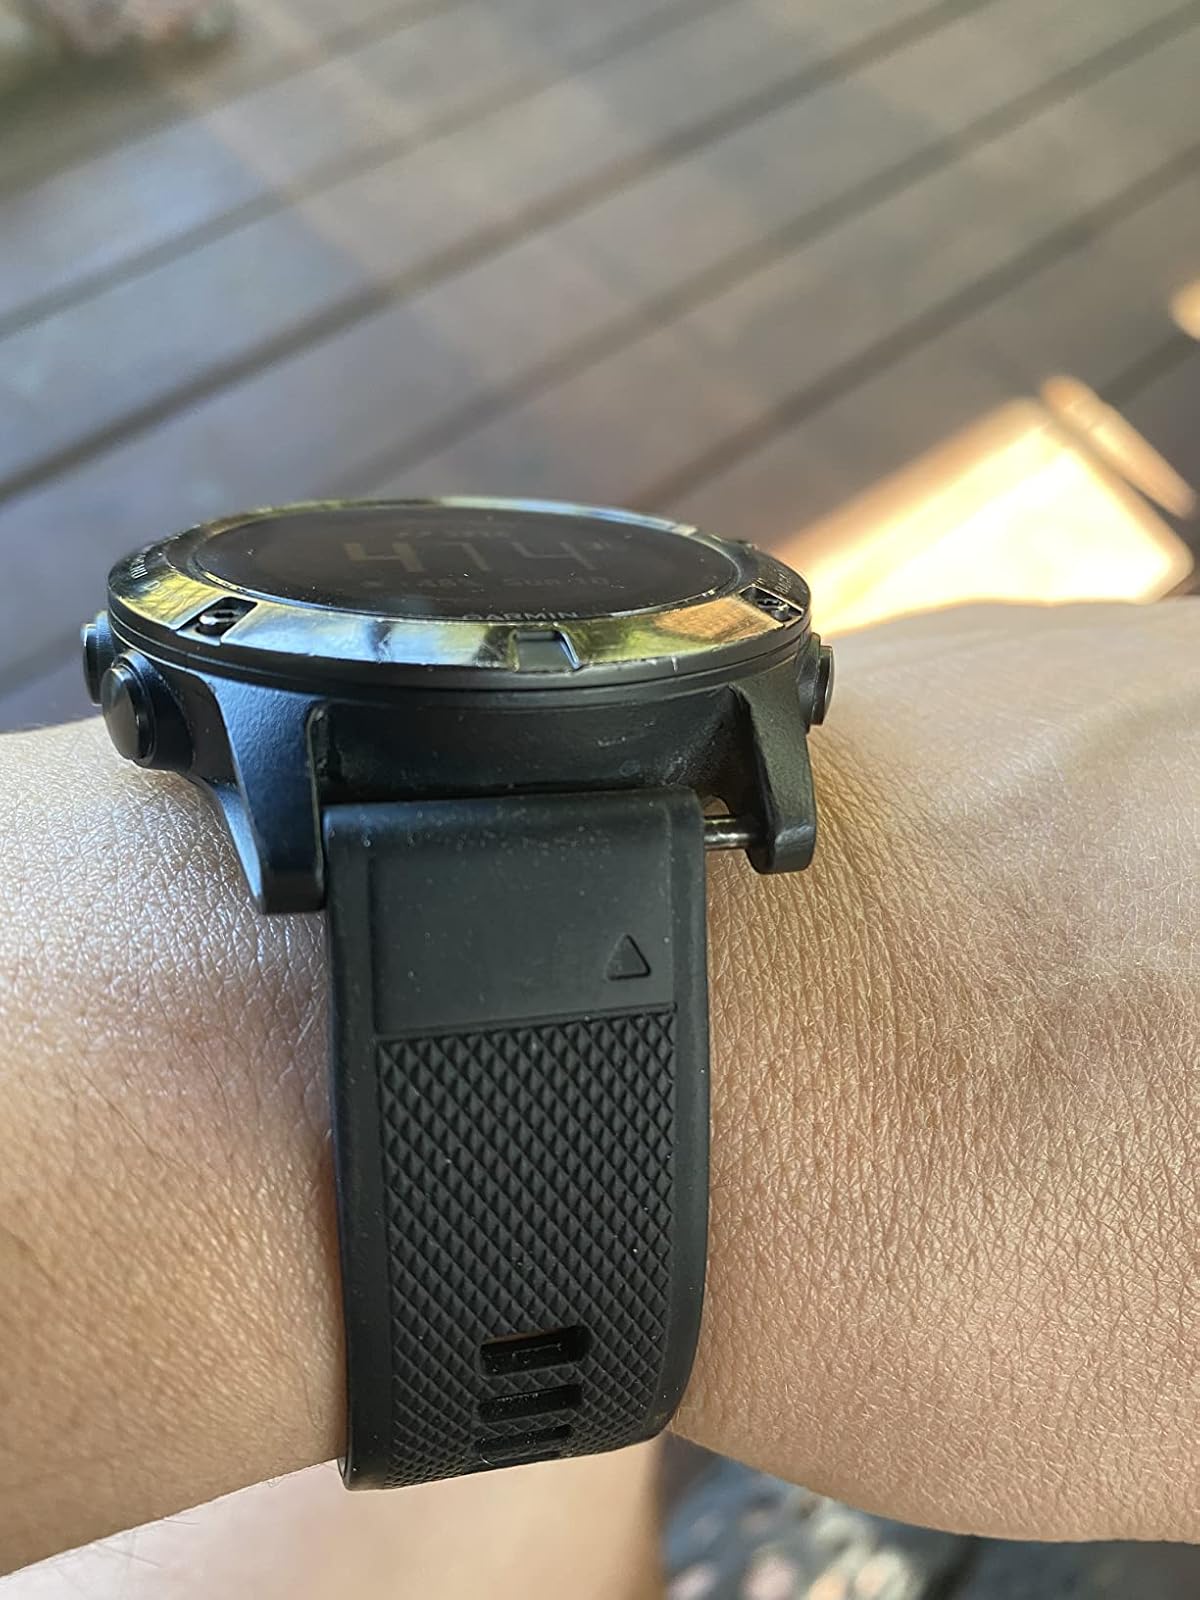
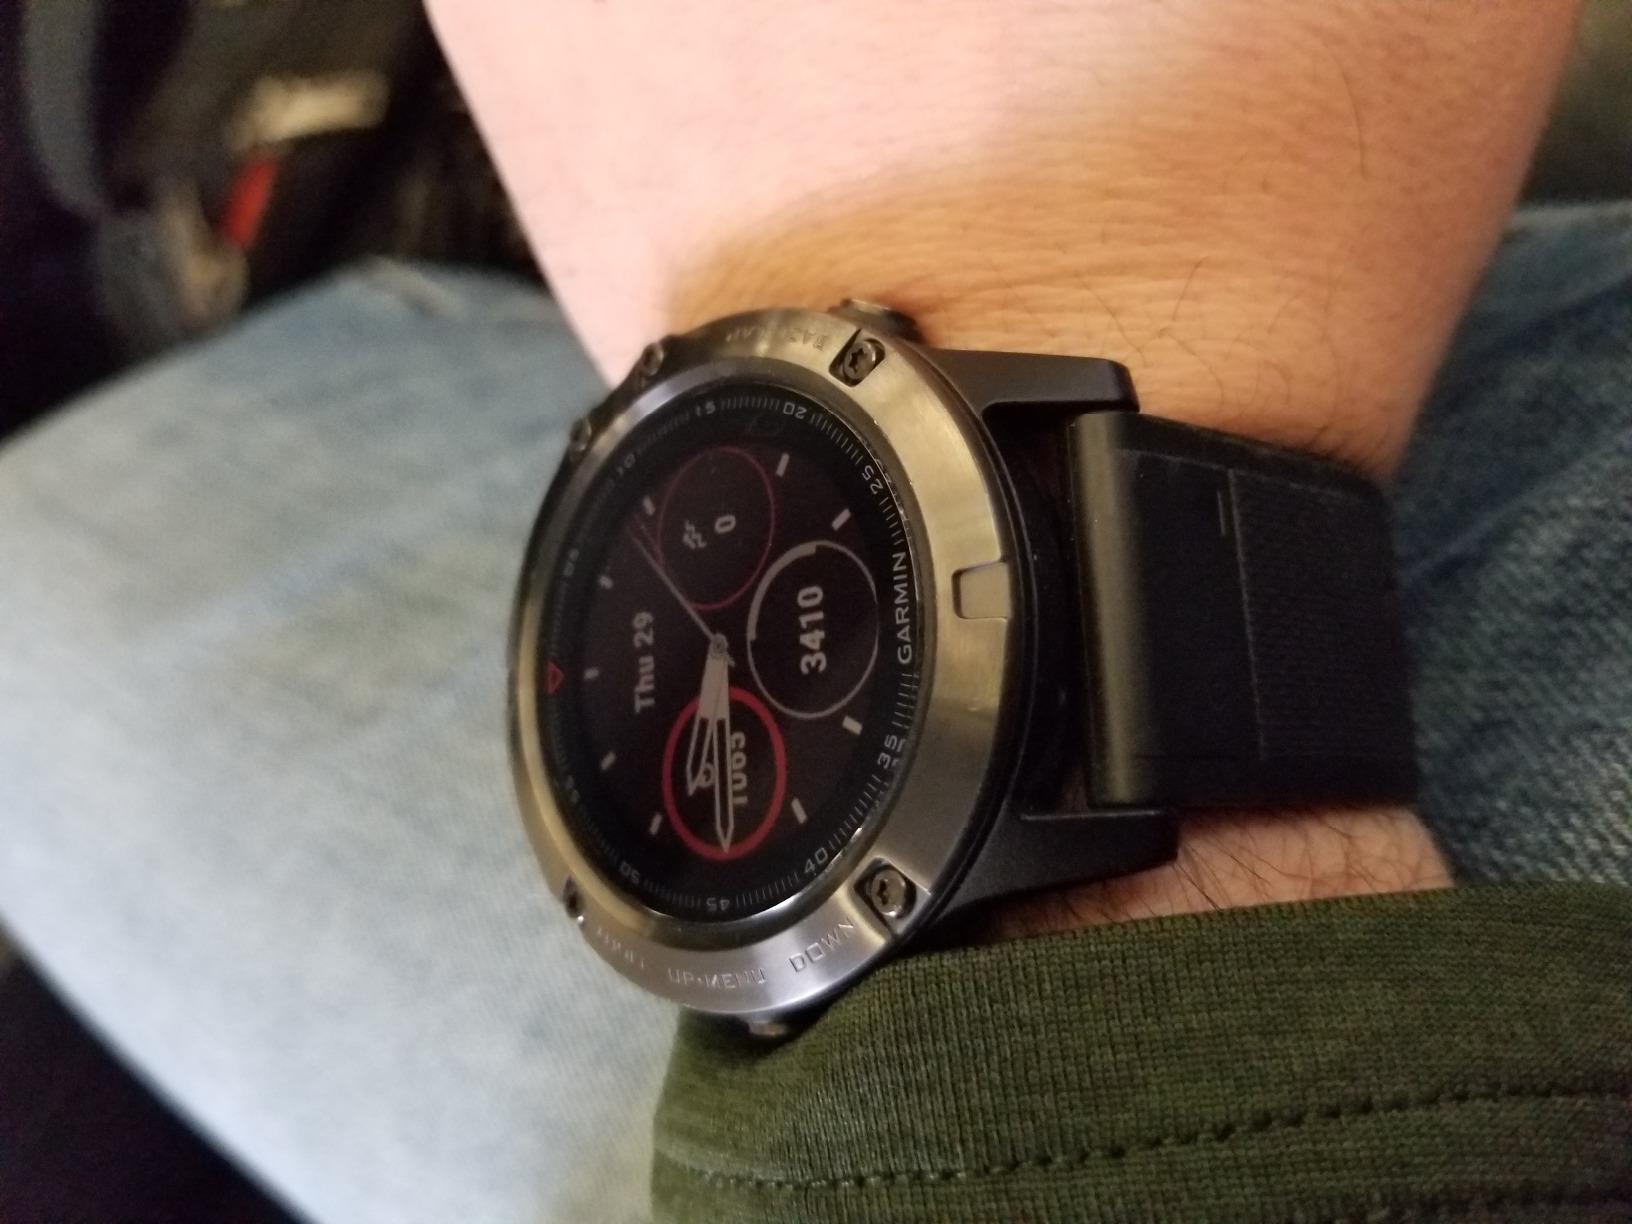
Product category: smartwatch
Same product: no